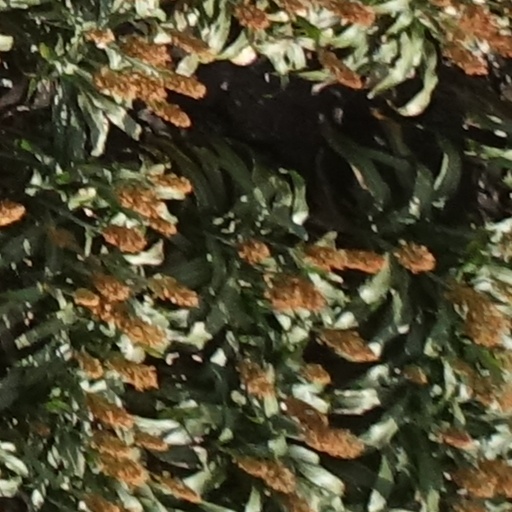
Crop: sorghum